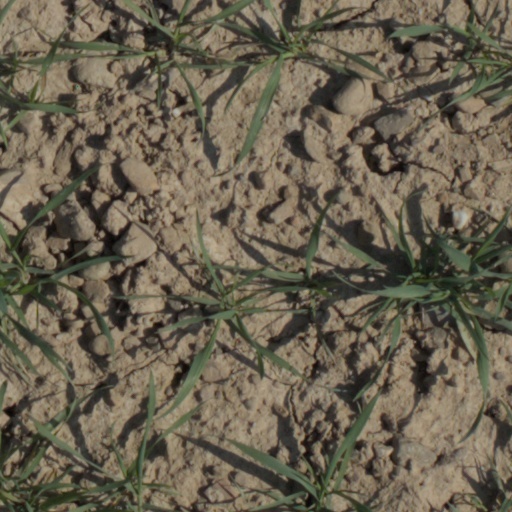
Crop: wheat